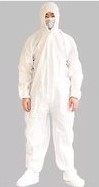
Objects detected:
Mask
Coverall